Henry Peyron

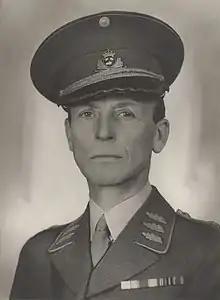

Major General Henry Georg Rudolf Peyron (14 June 1883 – 19 February 1972) was a senior Swedish Army officer and a fencer. He competed in the individual and team épée events at the 1908 Summer Olympics.